Dame school

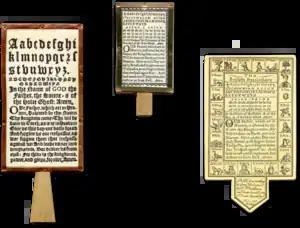
Examples of hornbooks.

School dames often only charged a few shillings in fees. For instance, Dame Seamer of Darlington, Durham was recorded as receiving four shillings a year per pupil. In the mid-17th century, that sum would be roughly four days wages for a skilled tradesman, and a loaf of bread cost approximately sixpence.